Ahmed Ouyahia

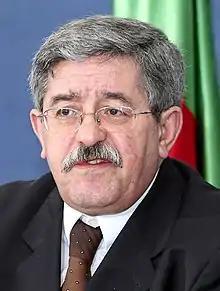
Ouyahia in 2011

Ahmed Ouyahia (2 July 1952) is an Algerian politician who was prime minister of Algeria four times (1995–98, 2004–2006, 2008–2012, 2017–2019). A career diplomat, he also served as Minister of Justice, and he was one of the founders of the Democratic National Rally (RND) as well as the party's secretary-general. He is considered by Western observers to be close to the military of Algeria and a member of the "eradicator" faction in the 1990s civil war against Islamist militants. Ouyahia resigned as prime minister in March 2019 following President Bouteflika's announcement that he would not seek reelection, and Ouyahia was arrested in June 2019 for crimes related to corruption. He was later convicted and is currently serving 19 years in jail.